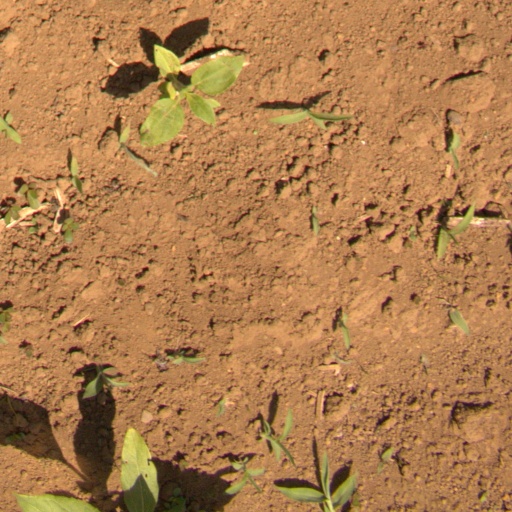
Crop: Jerusalem artichoke